Laila Davidsen

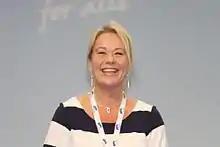
Laila Davidsen

Laila Davidsen (born 28 January 1974) is a Norwegian politician for the Progress and Conservative parties.